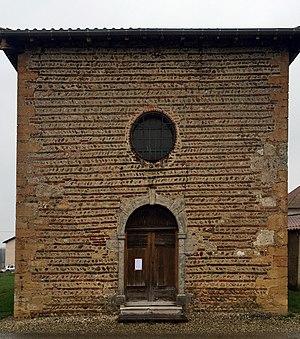
Image du hameau de Romanèche, commune de Montluel, Ain, France..
L'église Saint-Martin de Romanèche est une église catholique située à Romanèche dans l'Ain en France. Le cimetière du hameau jouxte l'église.